Florence Kelley

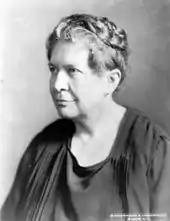
Kelley in 1925

Kelley was a member of the Intercollegiate Socialist Society, an activist for women's suffrage and African-American civil rights. She was a follower of Karl Marx and a friend of Friedrich Engels. Her 1885 translation of the latter's "The Condition of the Working Class in England" into English was published with Engels' approval in 1887, under her married name "Mrs. F. Kelley Wischnewetzky," and is still used today.